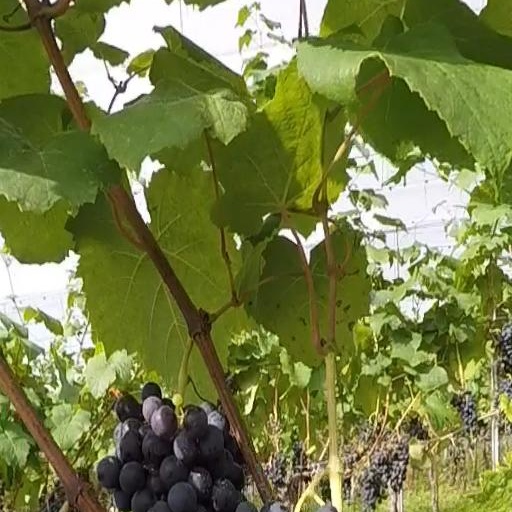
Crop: grape